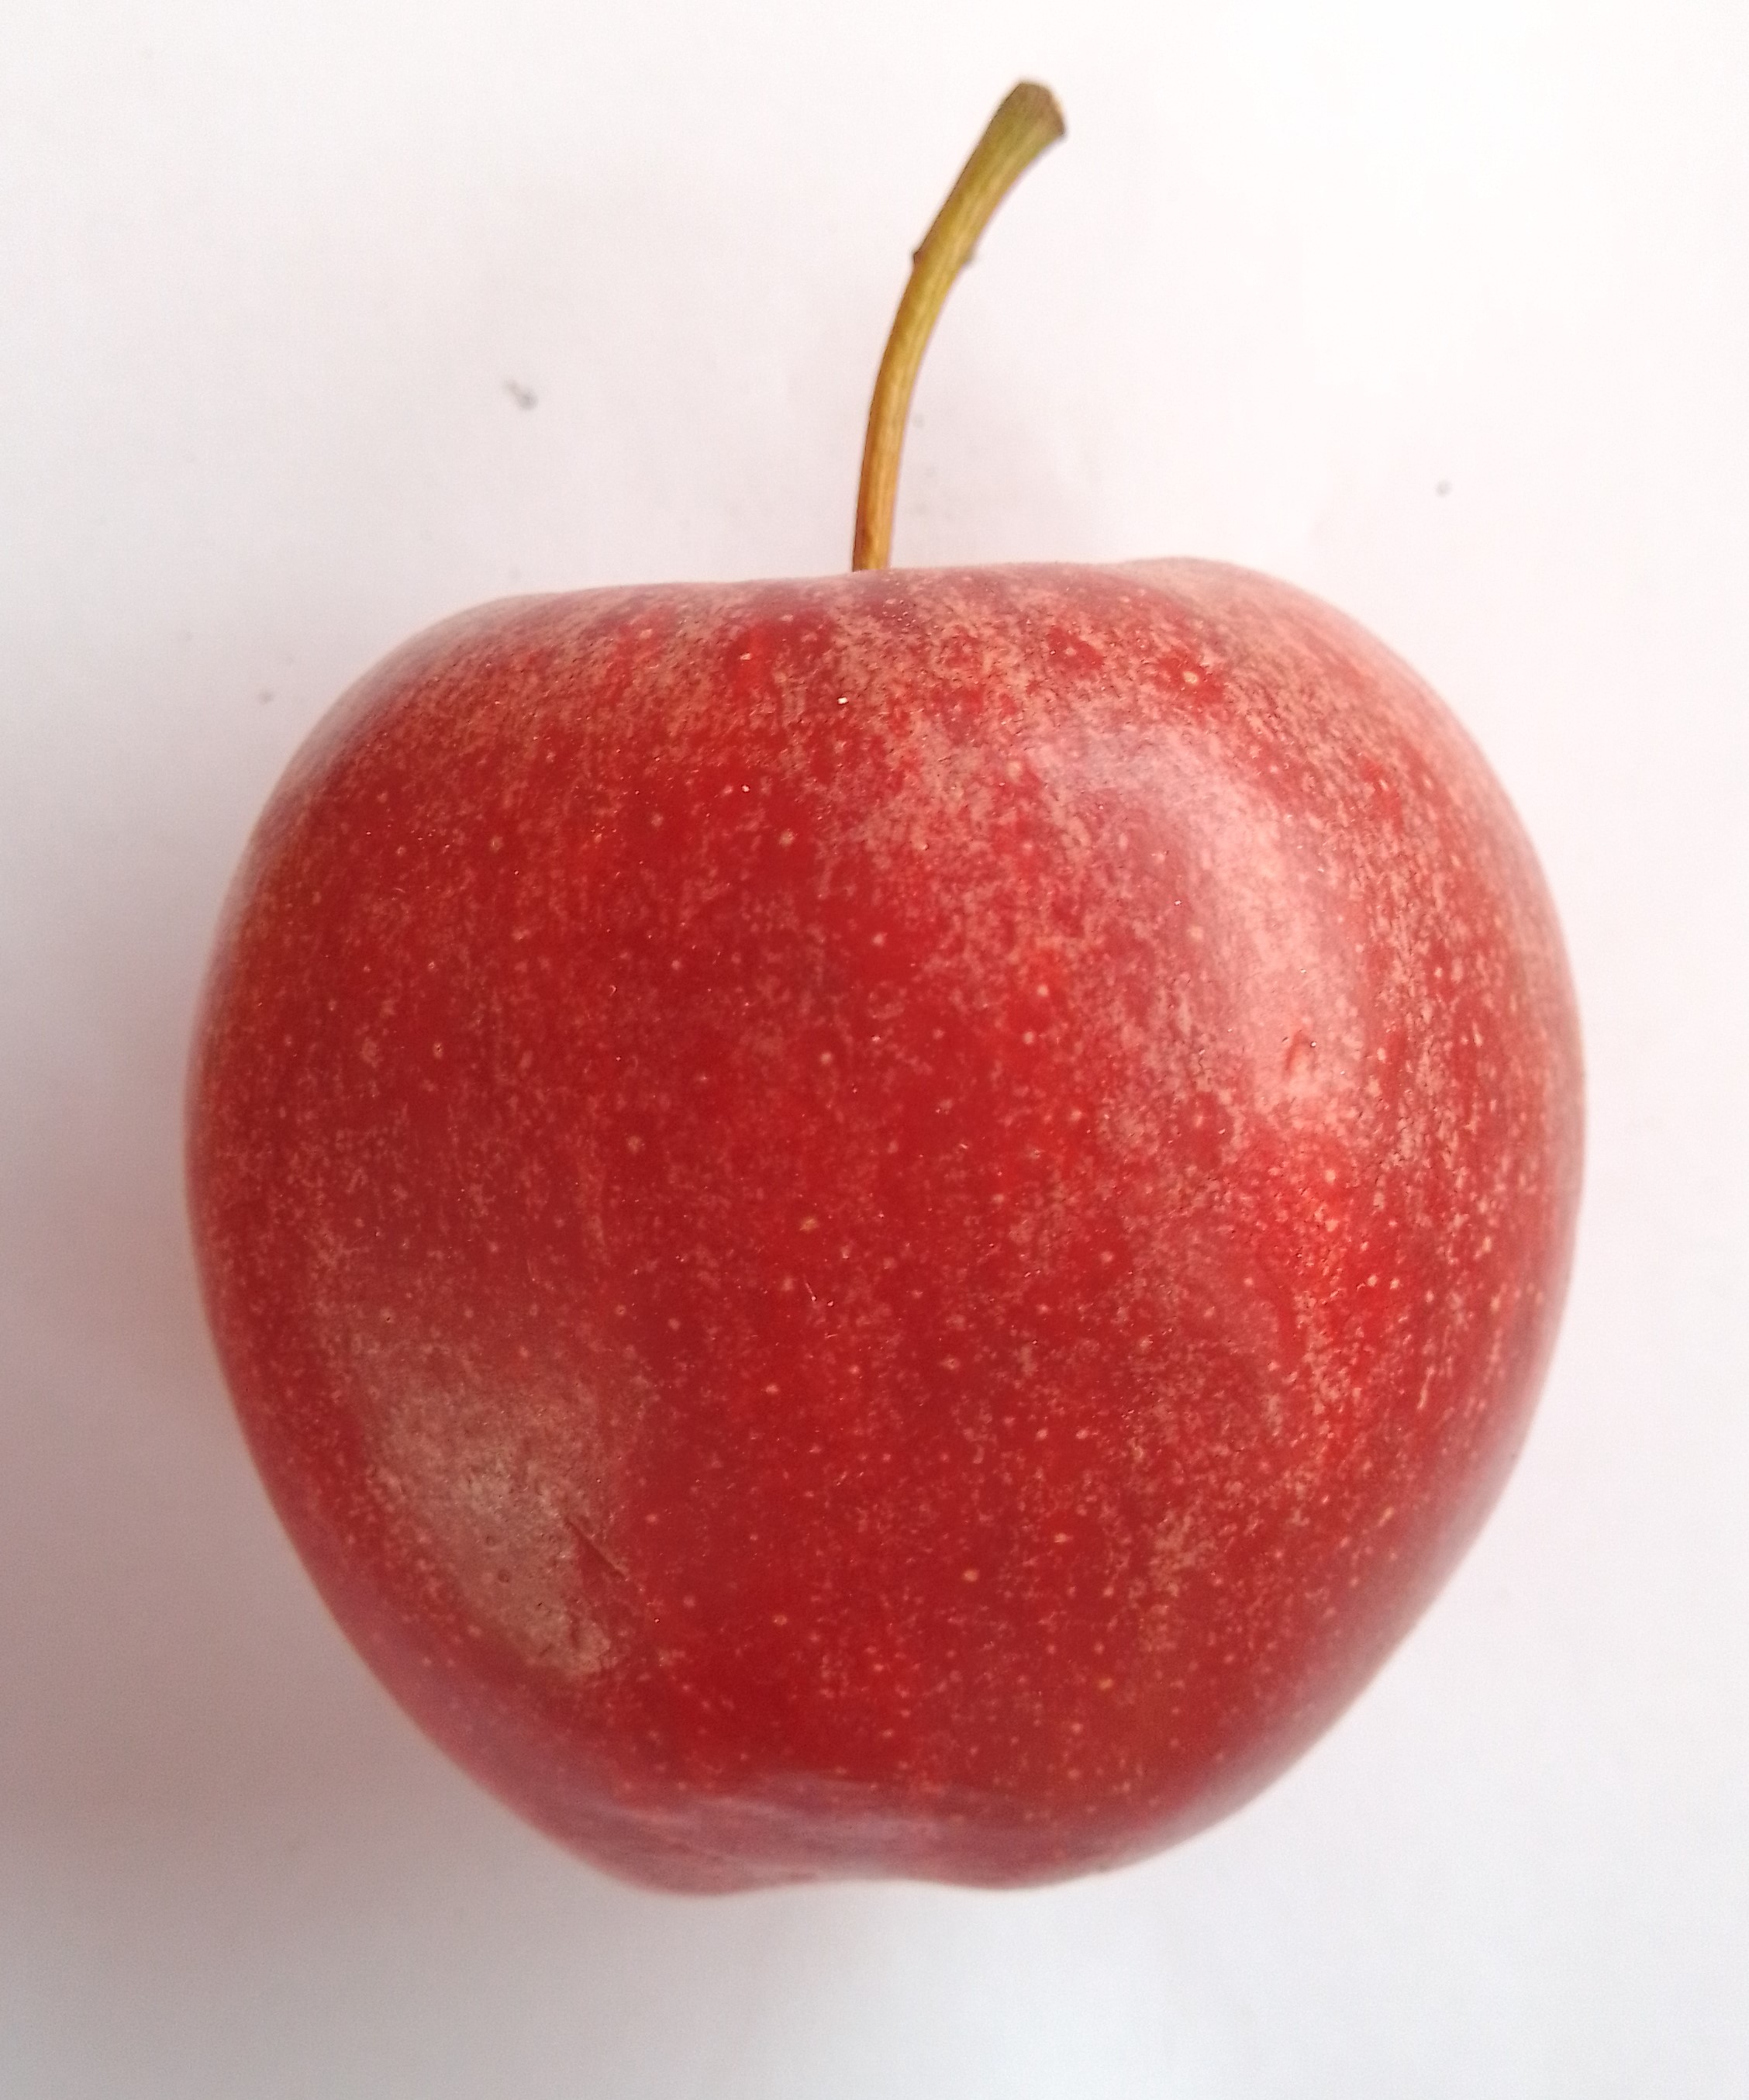
Fruit: apple
Condition: fresh